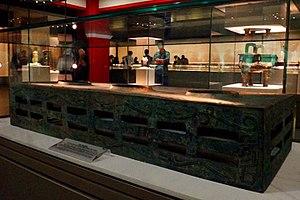
Le Musée d'art de Tianjin est le plus grand musée de Tianjin, en République populaire de Chine. C'est un musée d'art et d'histoire qui expose aussi de nombreux témoins de la culture et de l'histoire de Tianjin. Le Musée des Sciences et Technologies, rénové en 2010, et à la silhouette futuriste propose des dispositifs variés sur des thèmes scientifiques et technologiques d'actualité.